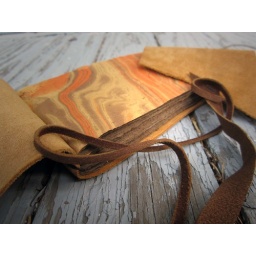
Firenze brown paper in a suede deer hide journal